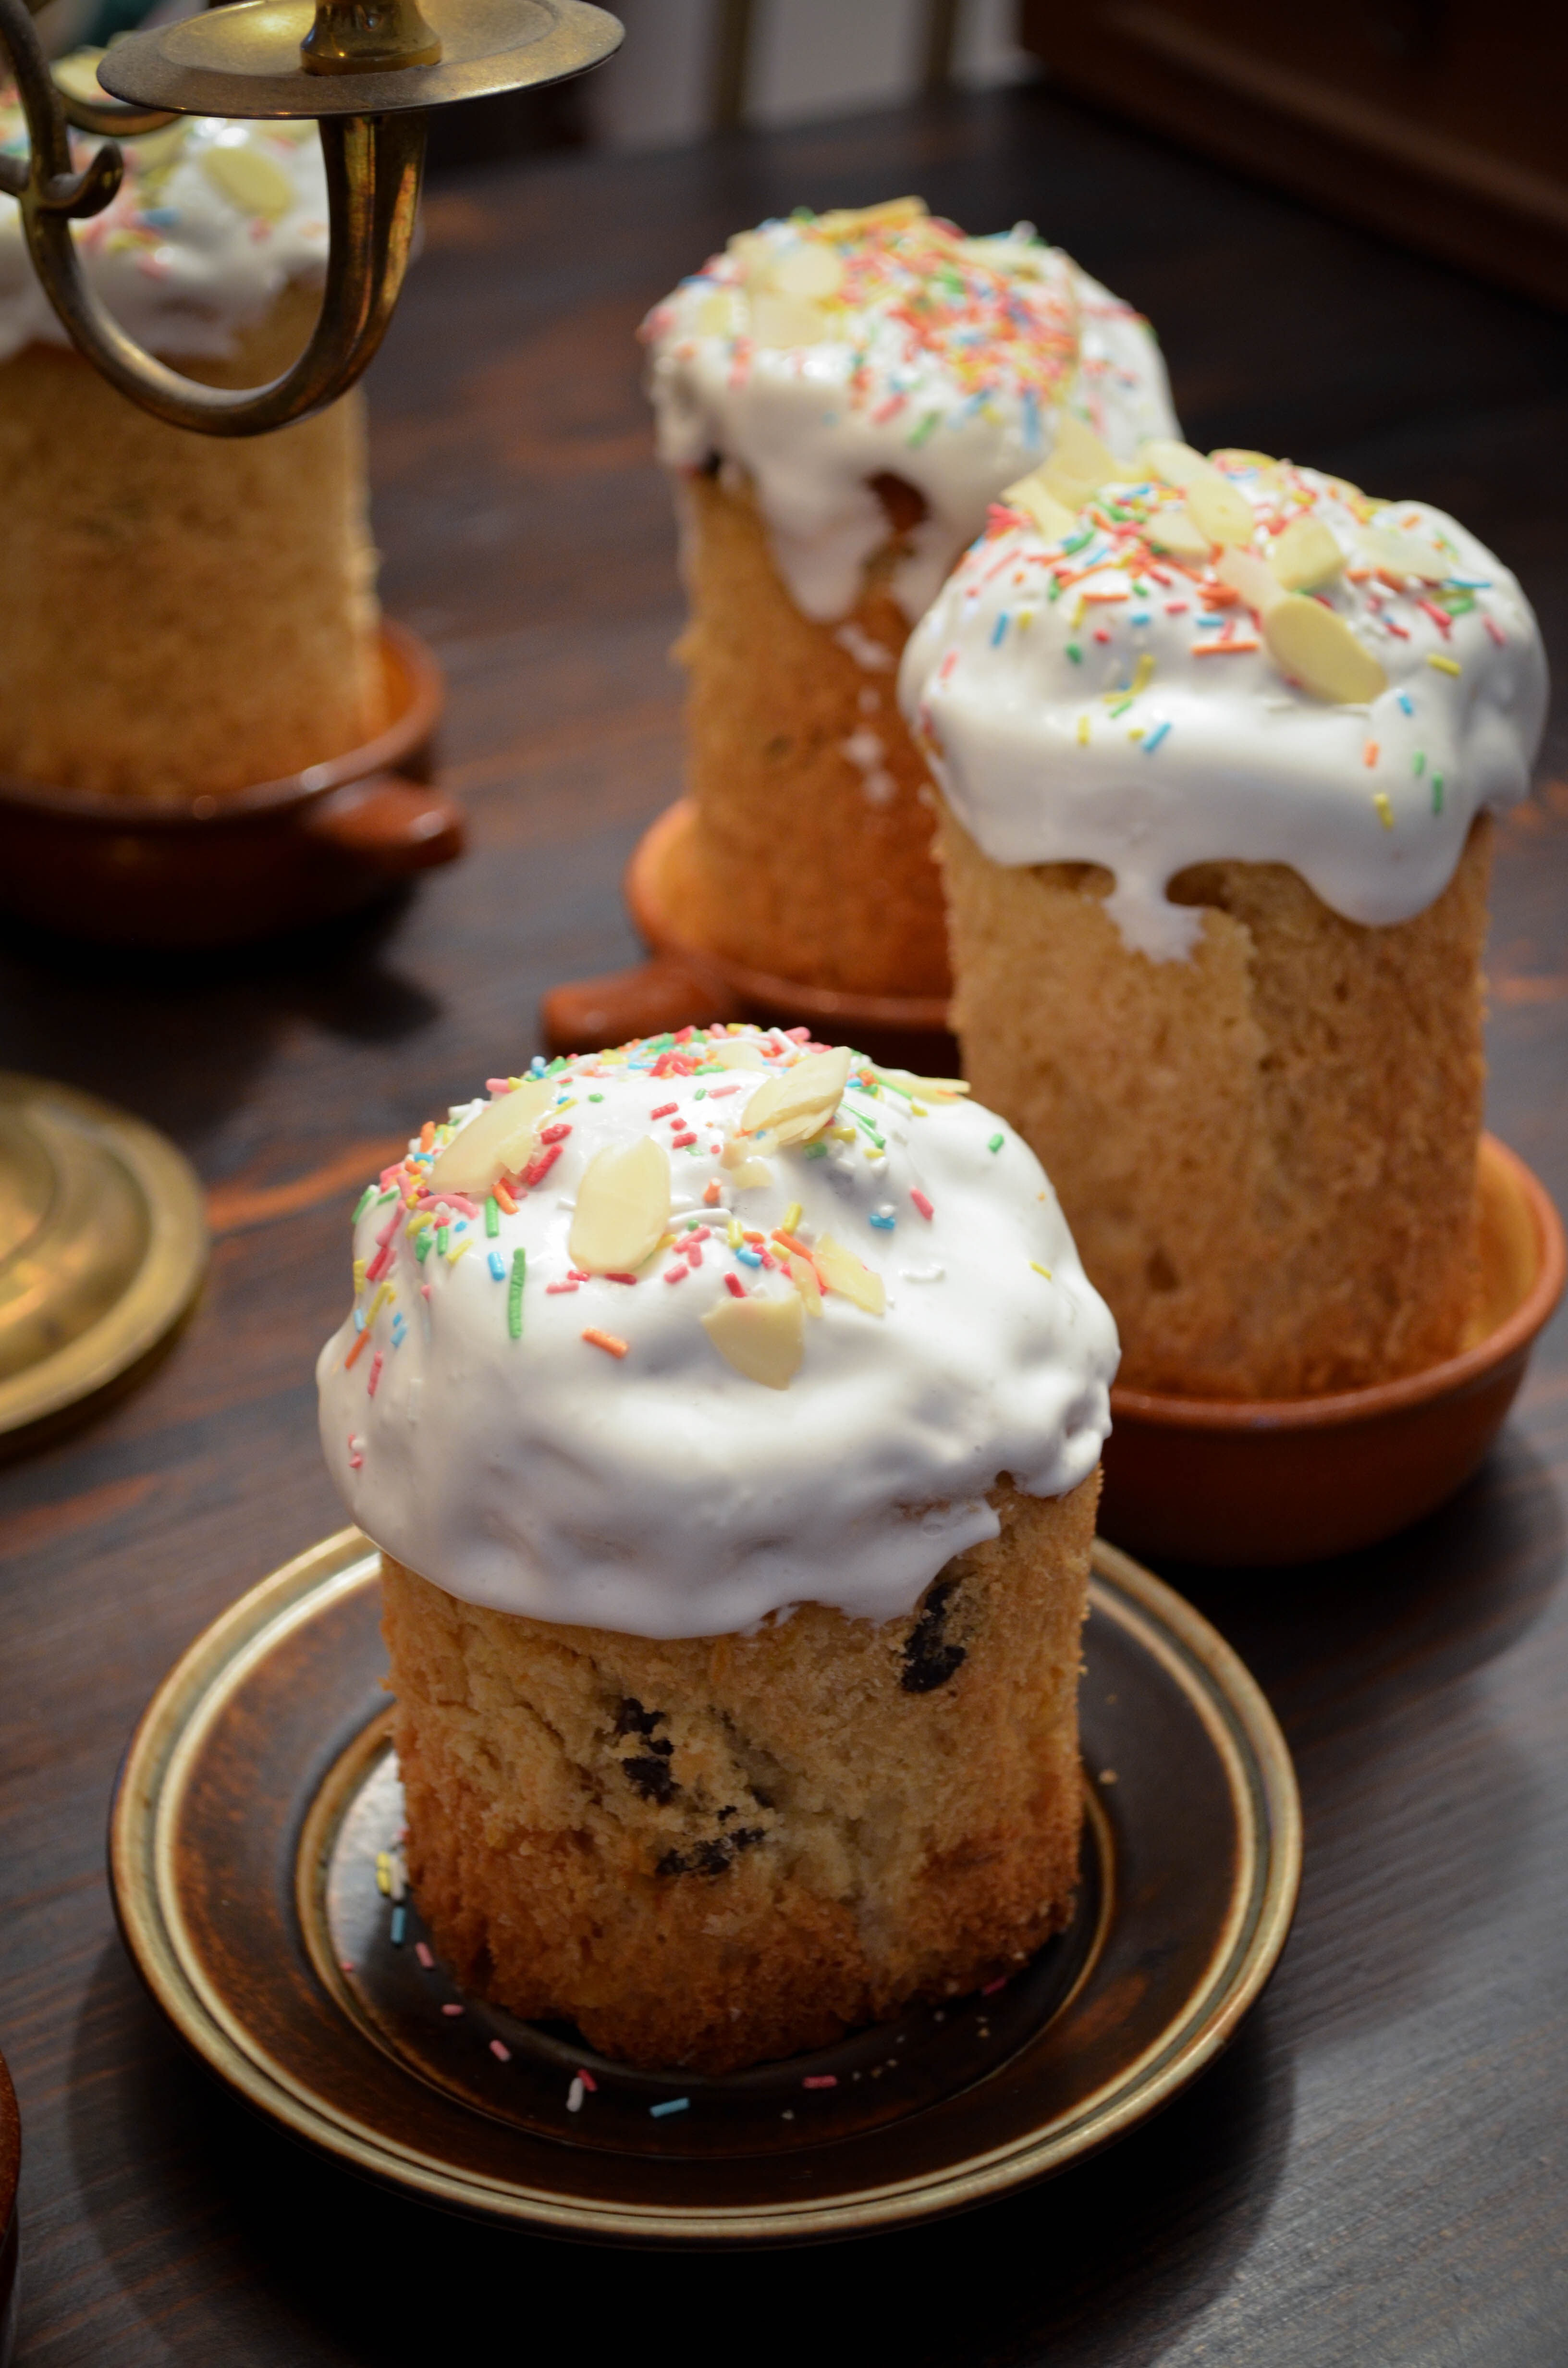
food, produce, cupcake, baking, dessert, cake, icing, easter, sprinkles, flavor, glaze, buttercream, carrot cake, kulich, ciaramicola